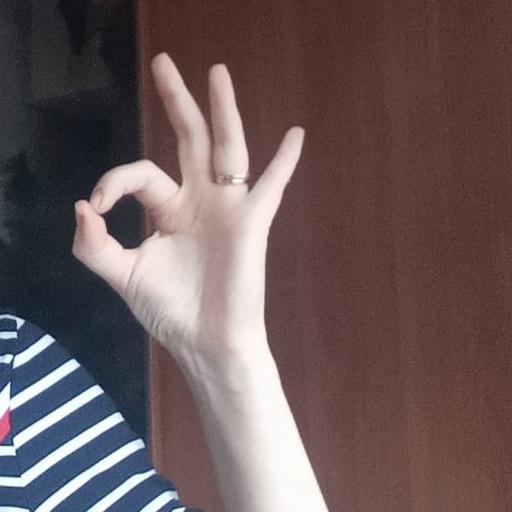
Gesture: ok